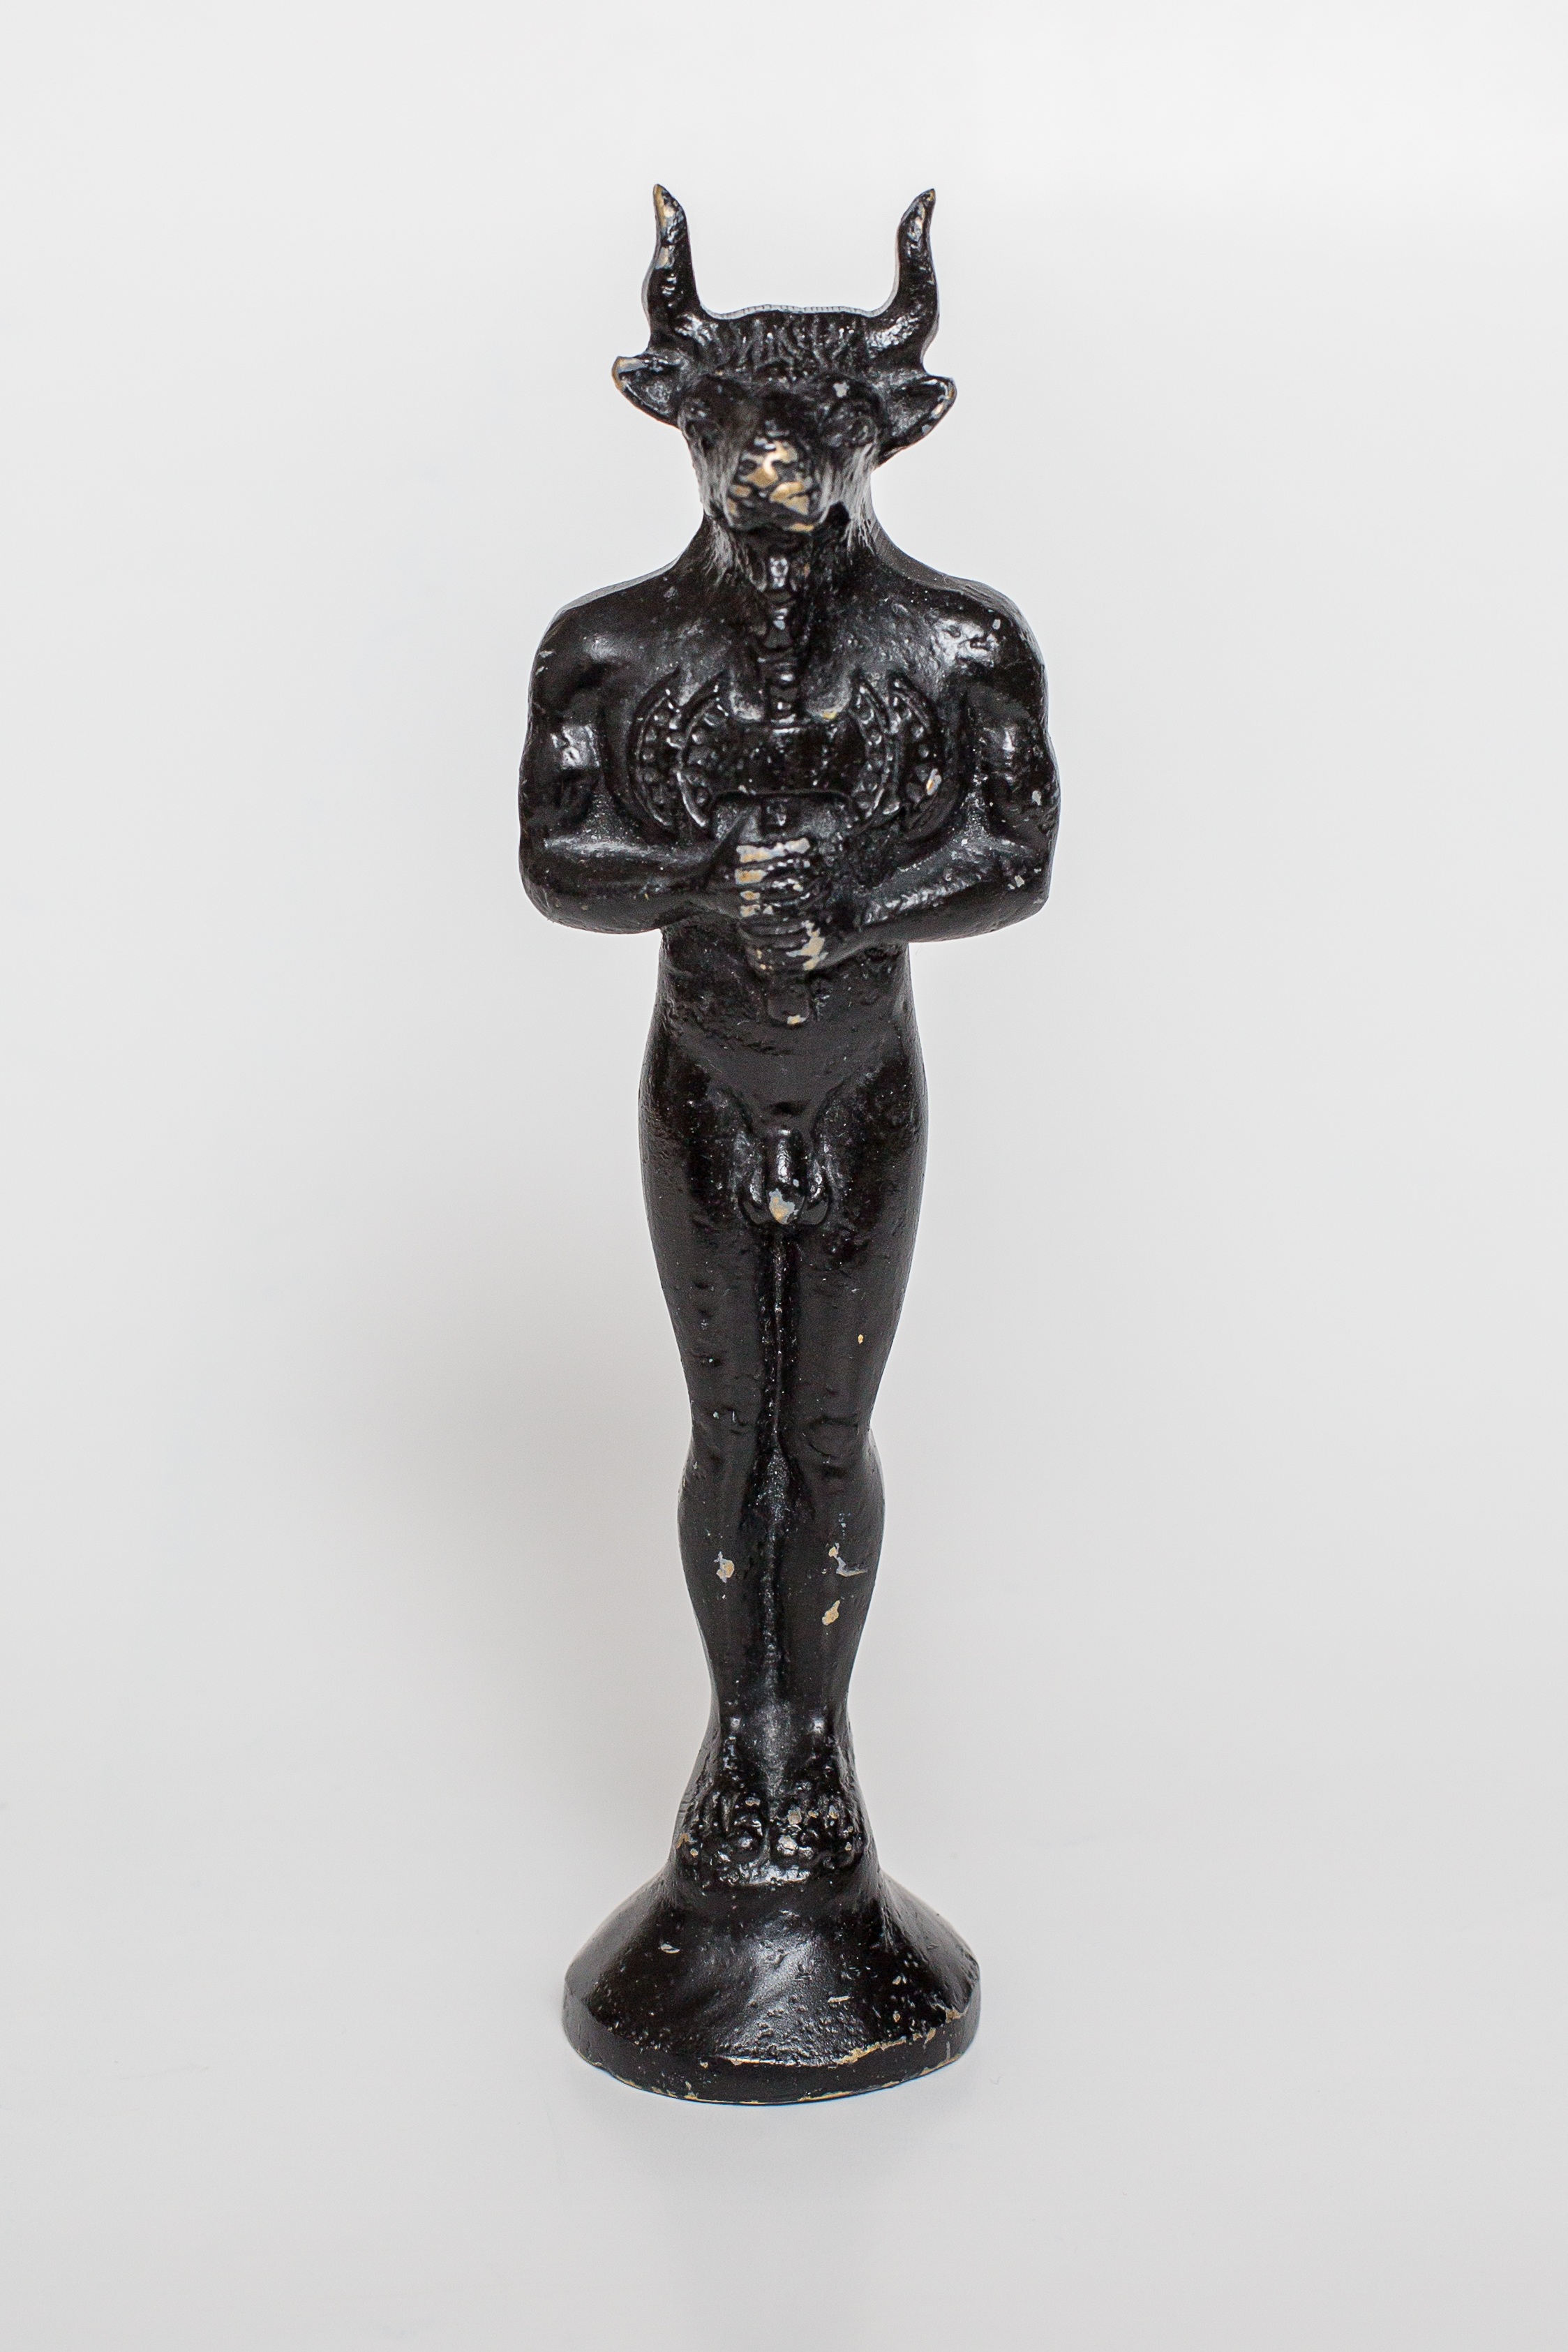
monument, statue, metal, toy, material, sculpture, art, figurine, greece, bronze, myth, crete, antiquity, bronze sculpture, minotaur